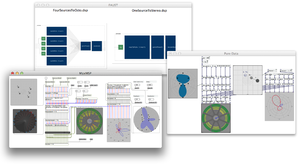
bibliothèque Hoa pour les environnement logiciels FAUST, Pure Data et MaxMSP
La bibliothèque Hoa est un ensemble de classes C++ et FAUST et de mises en œuvre logicielles sous forme d'objets Max, PureData et VST destinés à l'ambisonie d'ordre supérieur. Cette bibliothèque gratuite a été réalisée par le CICM, le centre de recherche musique et informatique de l'Université Paris 8 dans le cadre de deux projets du Labex Arts H2H : « La spatialisation du son par les musiciens pour les musiciens » et « Des Interfaces pour la mise en espace du son ».